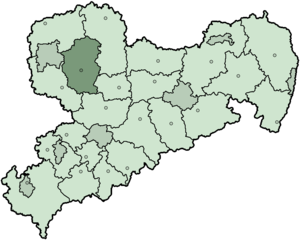
L'arrondissement de la Vallée-de-Mulde était un arrondissement de Saxe, dans le district de Leipzig de 1994 à 2008.